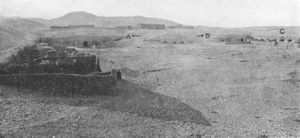
Antef III est un roi de la XIᵉ dynastie, pendant la Première Période intermédiaire. Il est probablement le fils du roi thébain Antef II et le père de son successeur Montouhotep II. On situe son règne de -2068 à -2061. Le Canon royal de Turin a une lacune sur son nom et lui compte huit ans de règne.